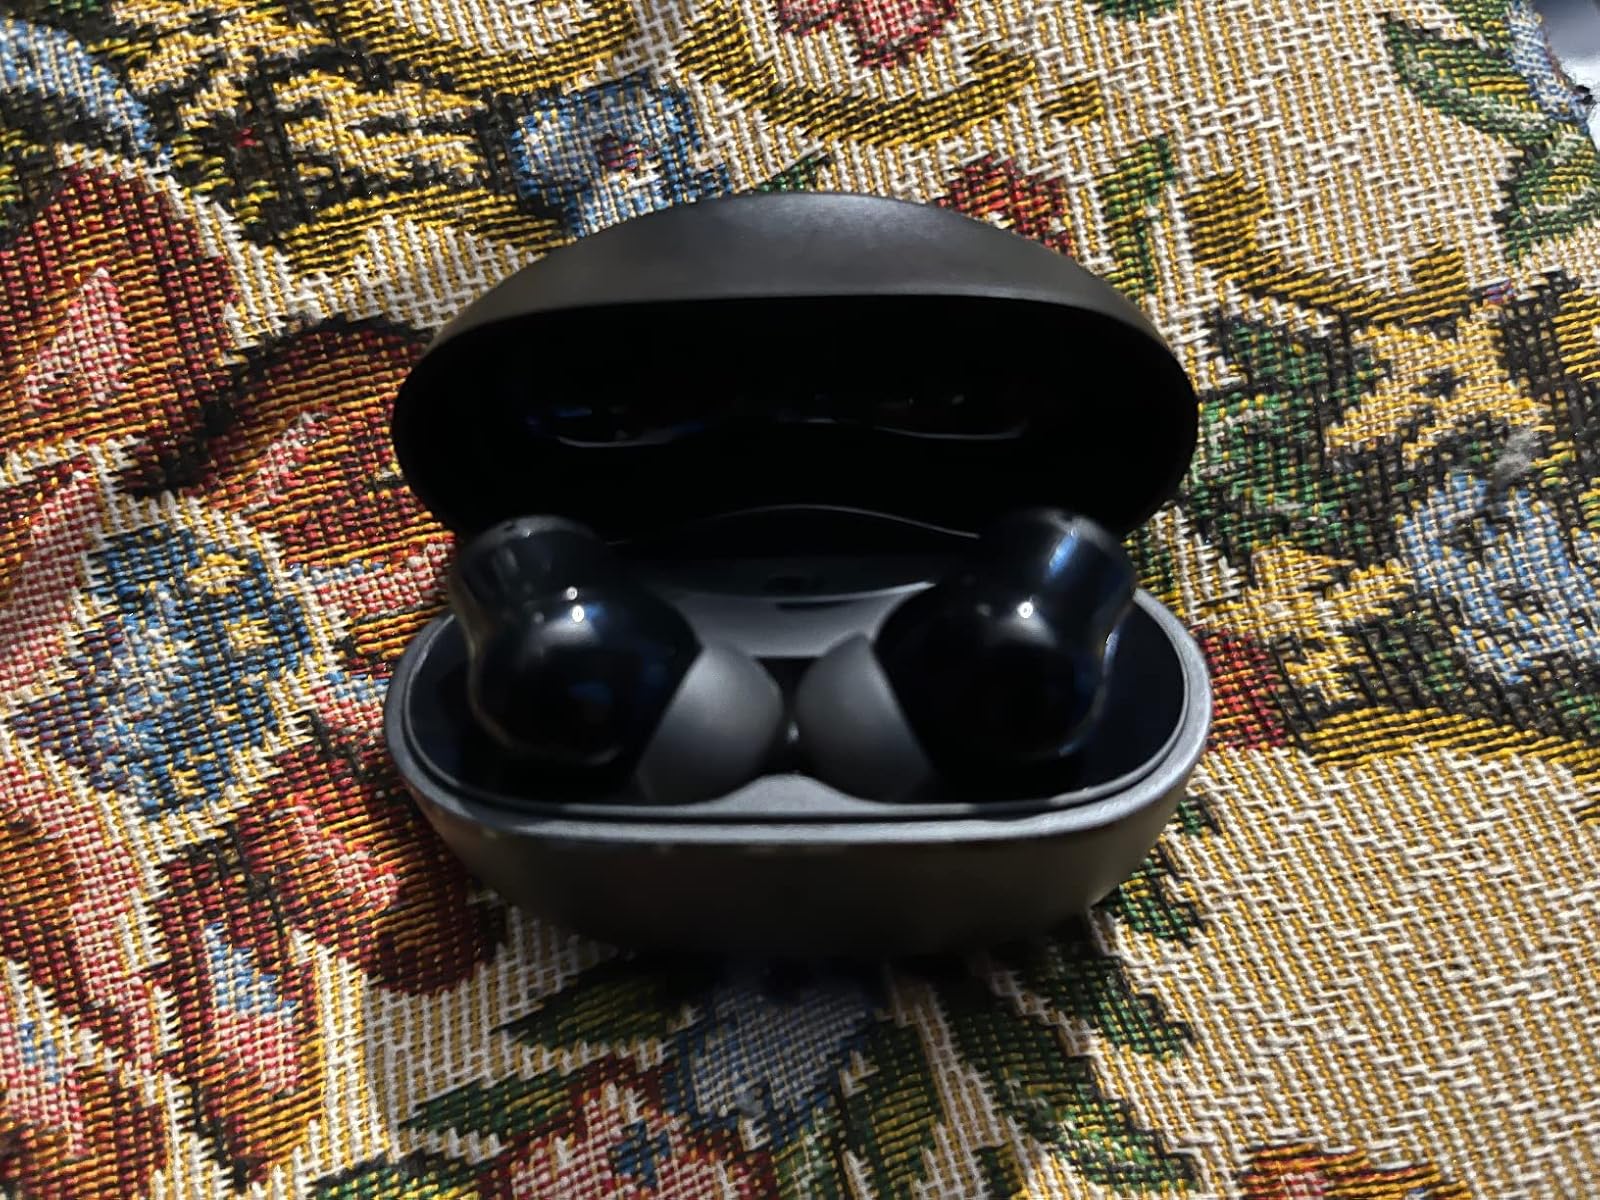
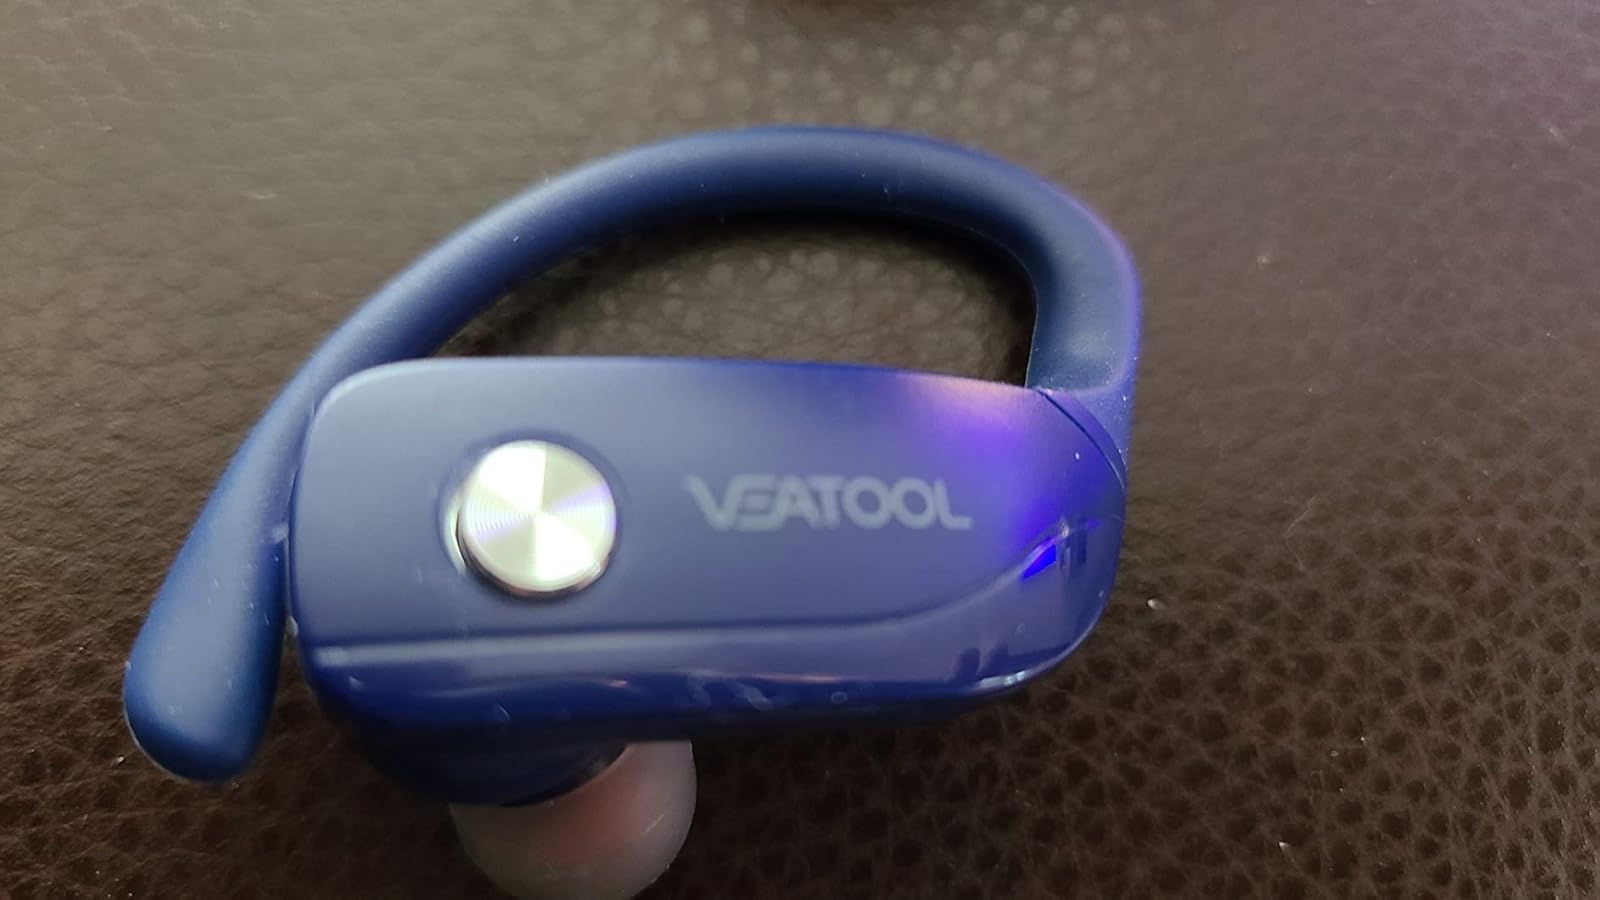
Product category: earbuds
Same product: no